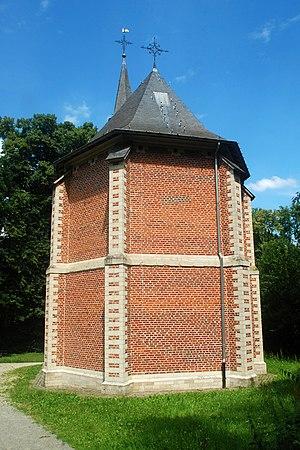
Belgique - Brabant flamand - Oud-Heverlee - Chapelle Notre-Dame de Steenbergen
La chapelle Notre-Dame de Steenbergen est une chapelle de style baroque située sur le territoire de la commune belge d'Oud-Heverlee, dans la province du Brabant flamand.